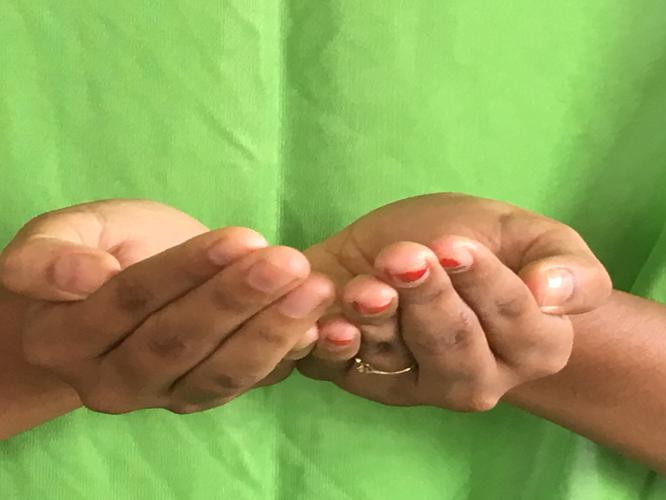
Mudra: Pushpaputa
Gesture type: double_hand